Jorge Luis Borges

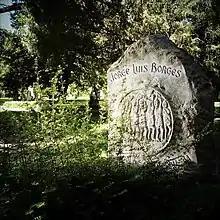
Borges's grave, Cimetière des Rois, Plainpalais, Geneva.

In the mid-1960s, Borges became acquainted with Jorge Mario Bergoglio, the future Pope Francis, who was at the time a young Jesuit priest. In 1979, Borges spoke appreciatively and at some length about Bergoglio to the Argentine poet and essayist Roberto Alifano.